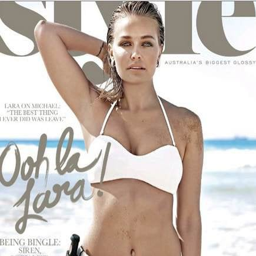
celebrity on the cover of magazine